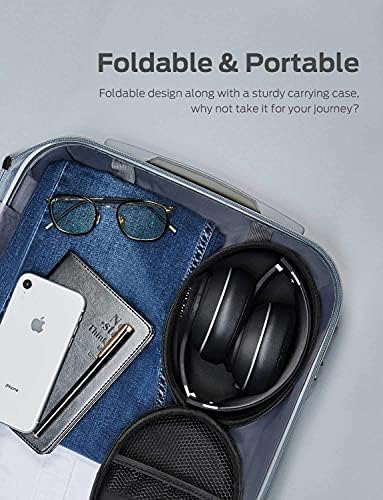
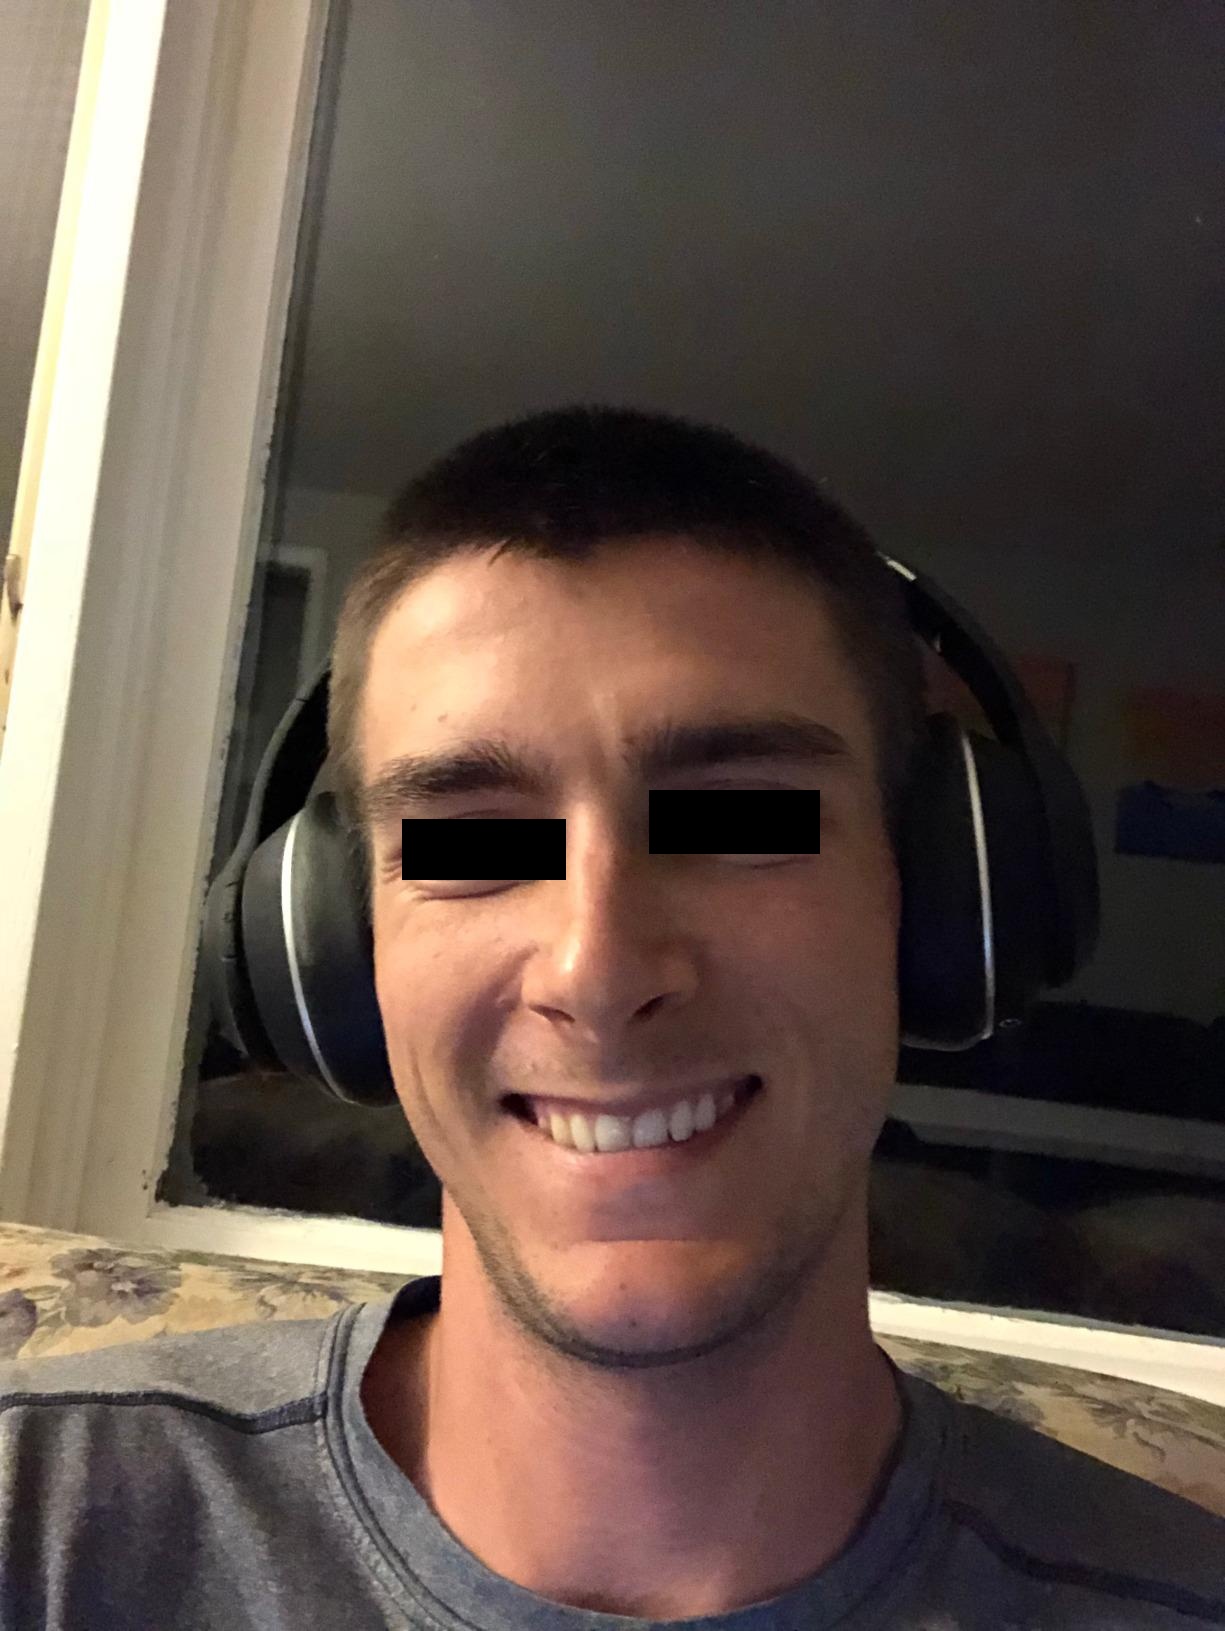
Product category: headphones
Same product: yes